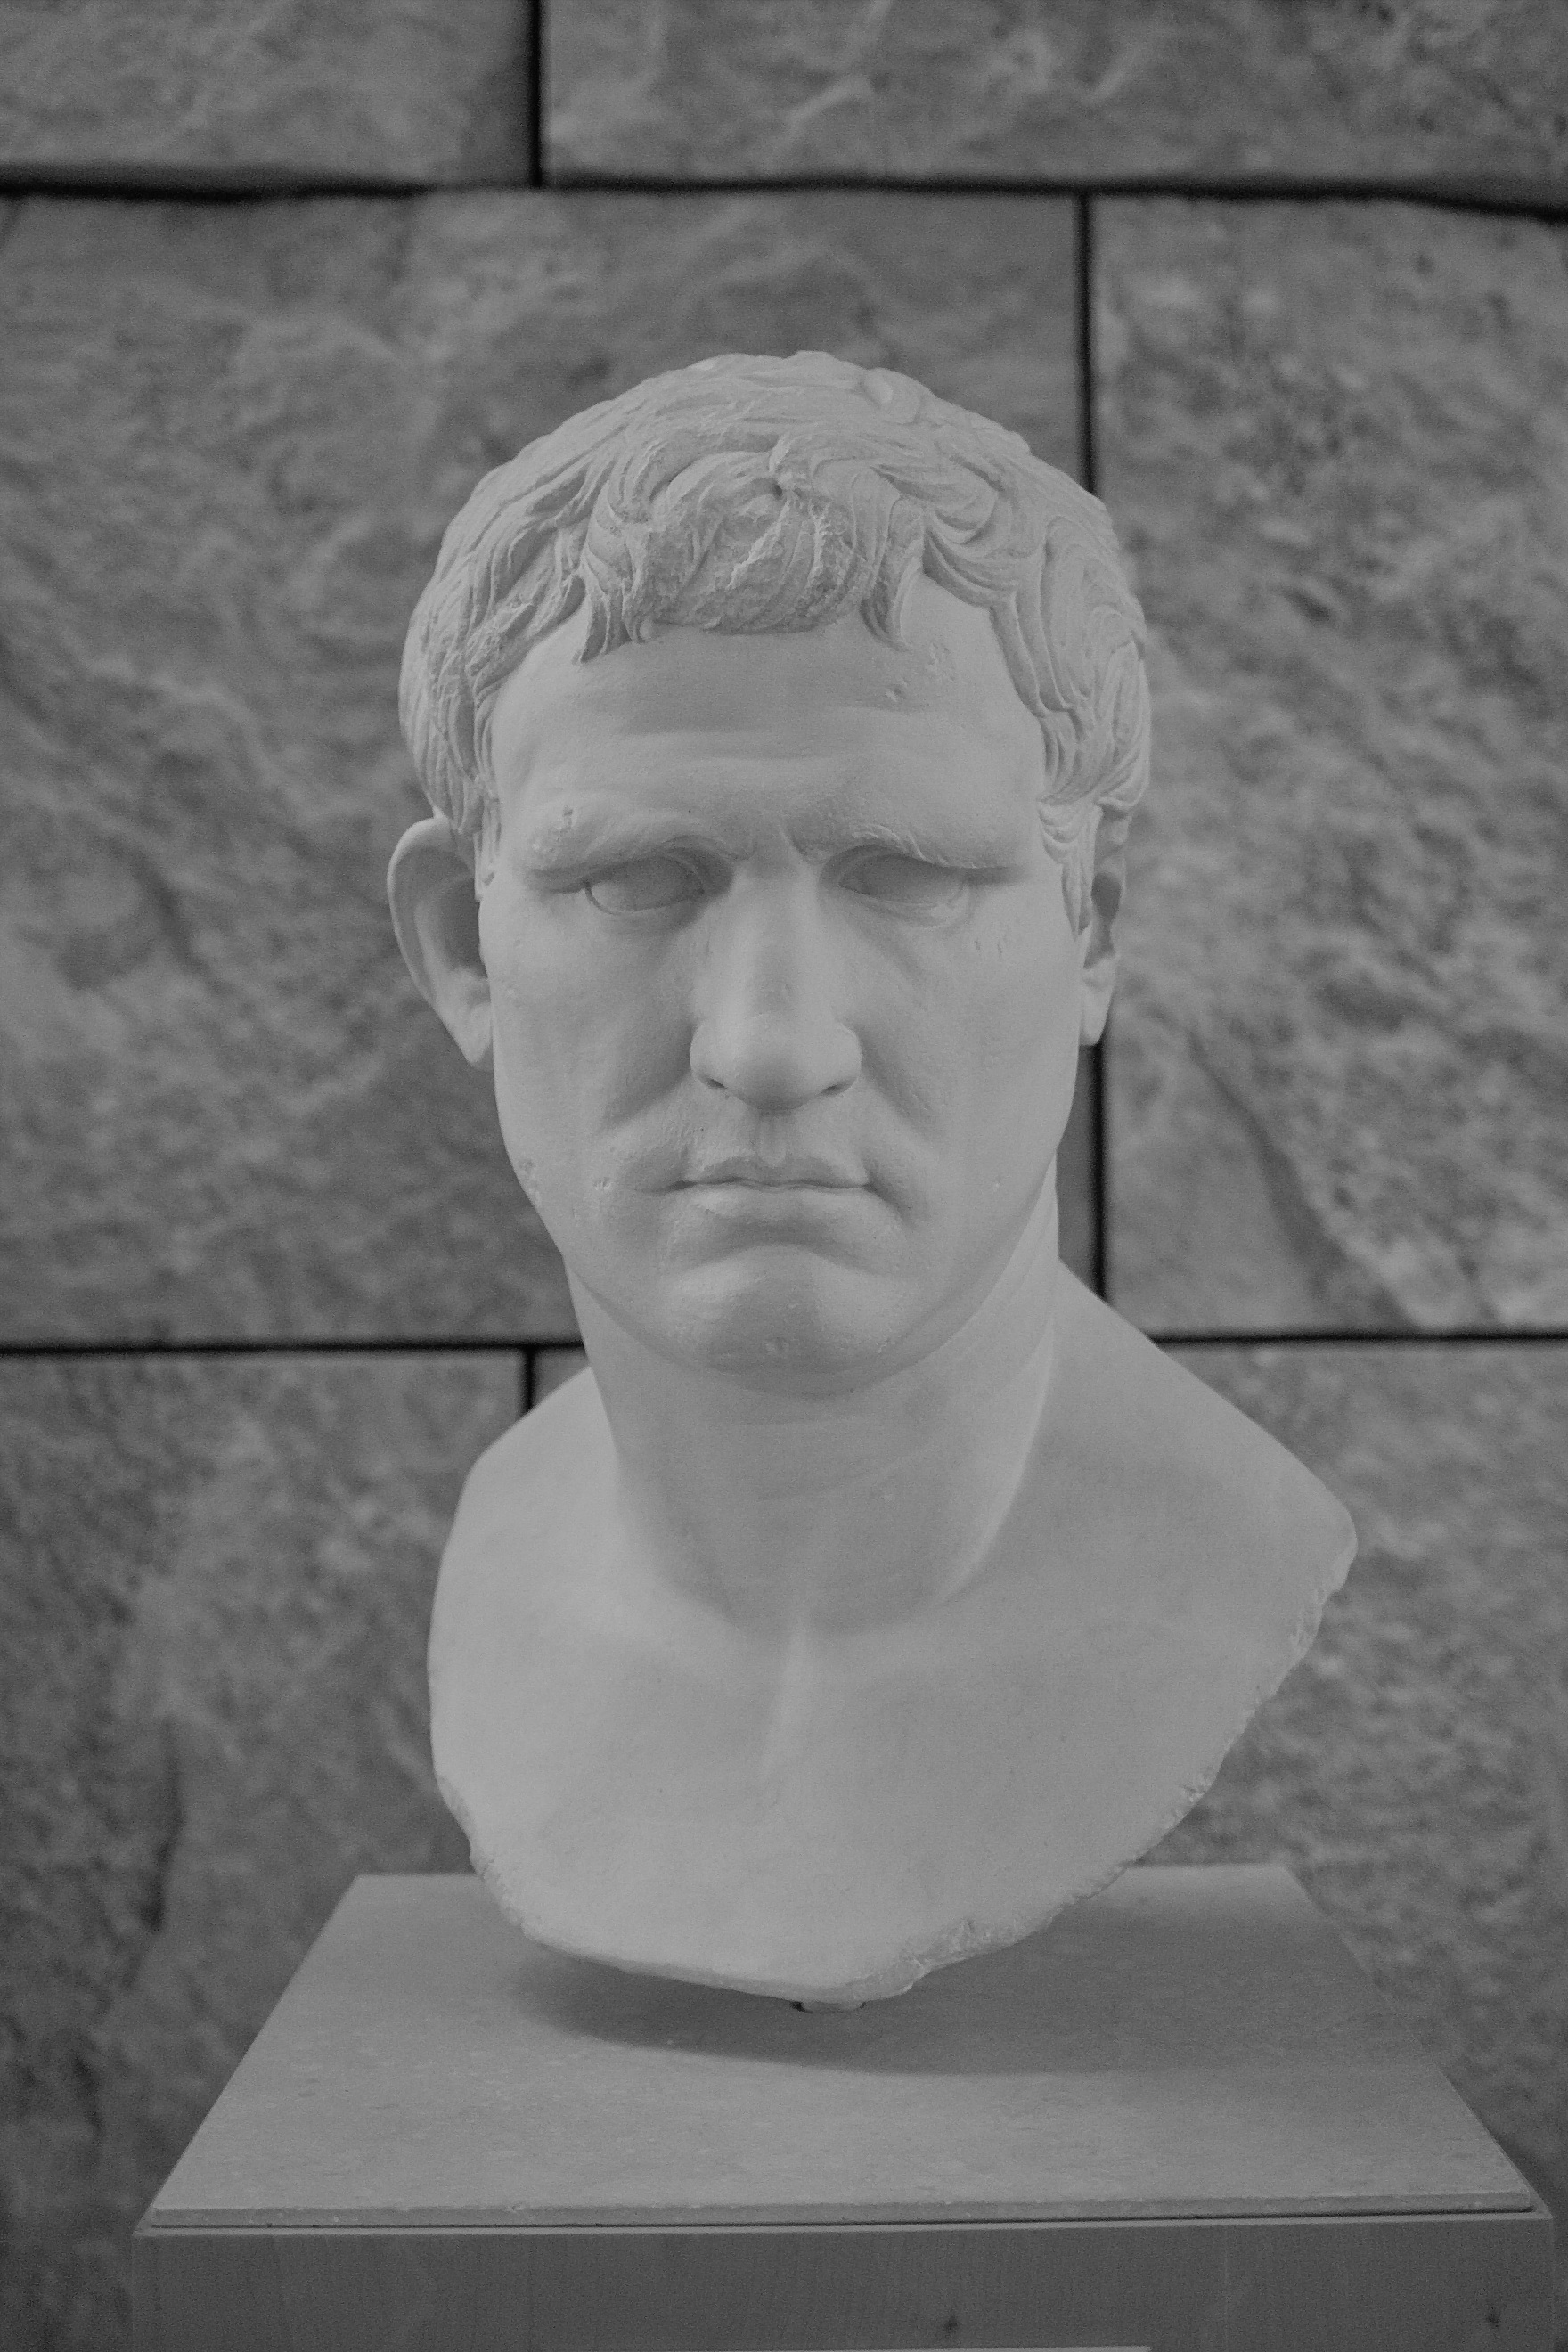
black and white, white, monument, statue, portrait, black, monochrome, sculpture, art, drawing, head, stone carving, monochrome photography, ancient history, nonbuilding structure, human positions, classical sculpture